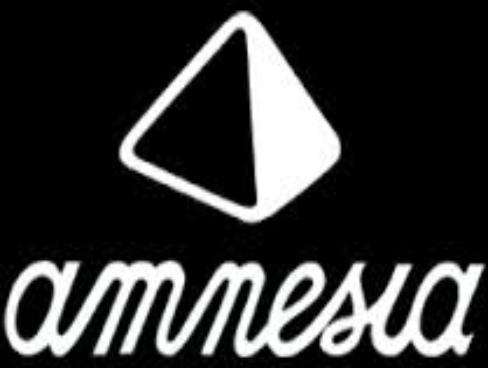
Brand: amnesia
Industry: Clothes